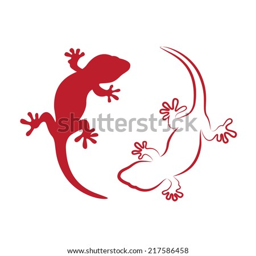
vector image of a gecko on white background , gecko for your design .